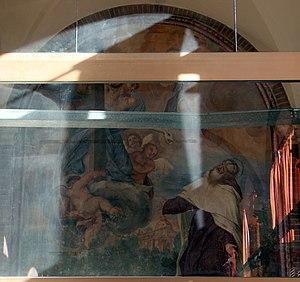
Le Bienheureux Franco Lippi est un carme italien, passé du libertinage à la plus rigoureuse pénitence. Son culte a été approuvé en 1670 par le pape Clément X.